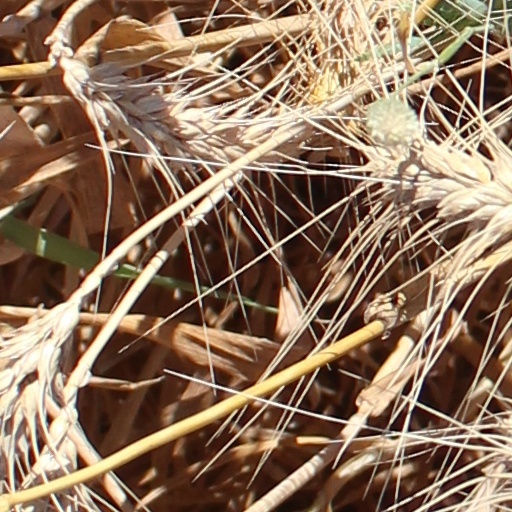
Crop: wheat